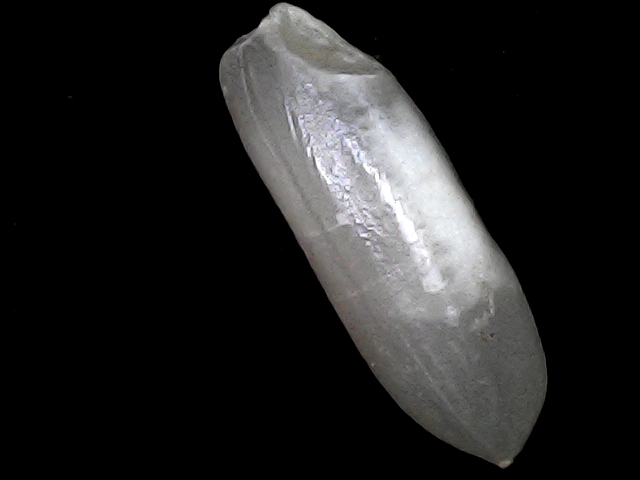
Rice variety: BRRI74